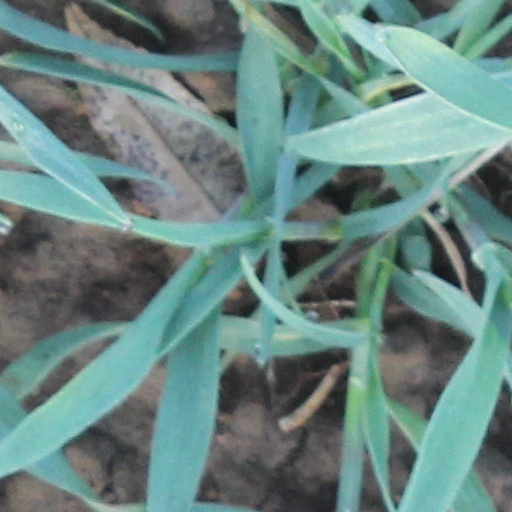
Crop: wheat